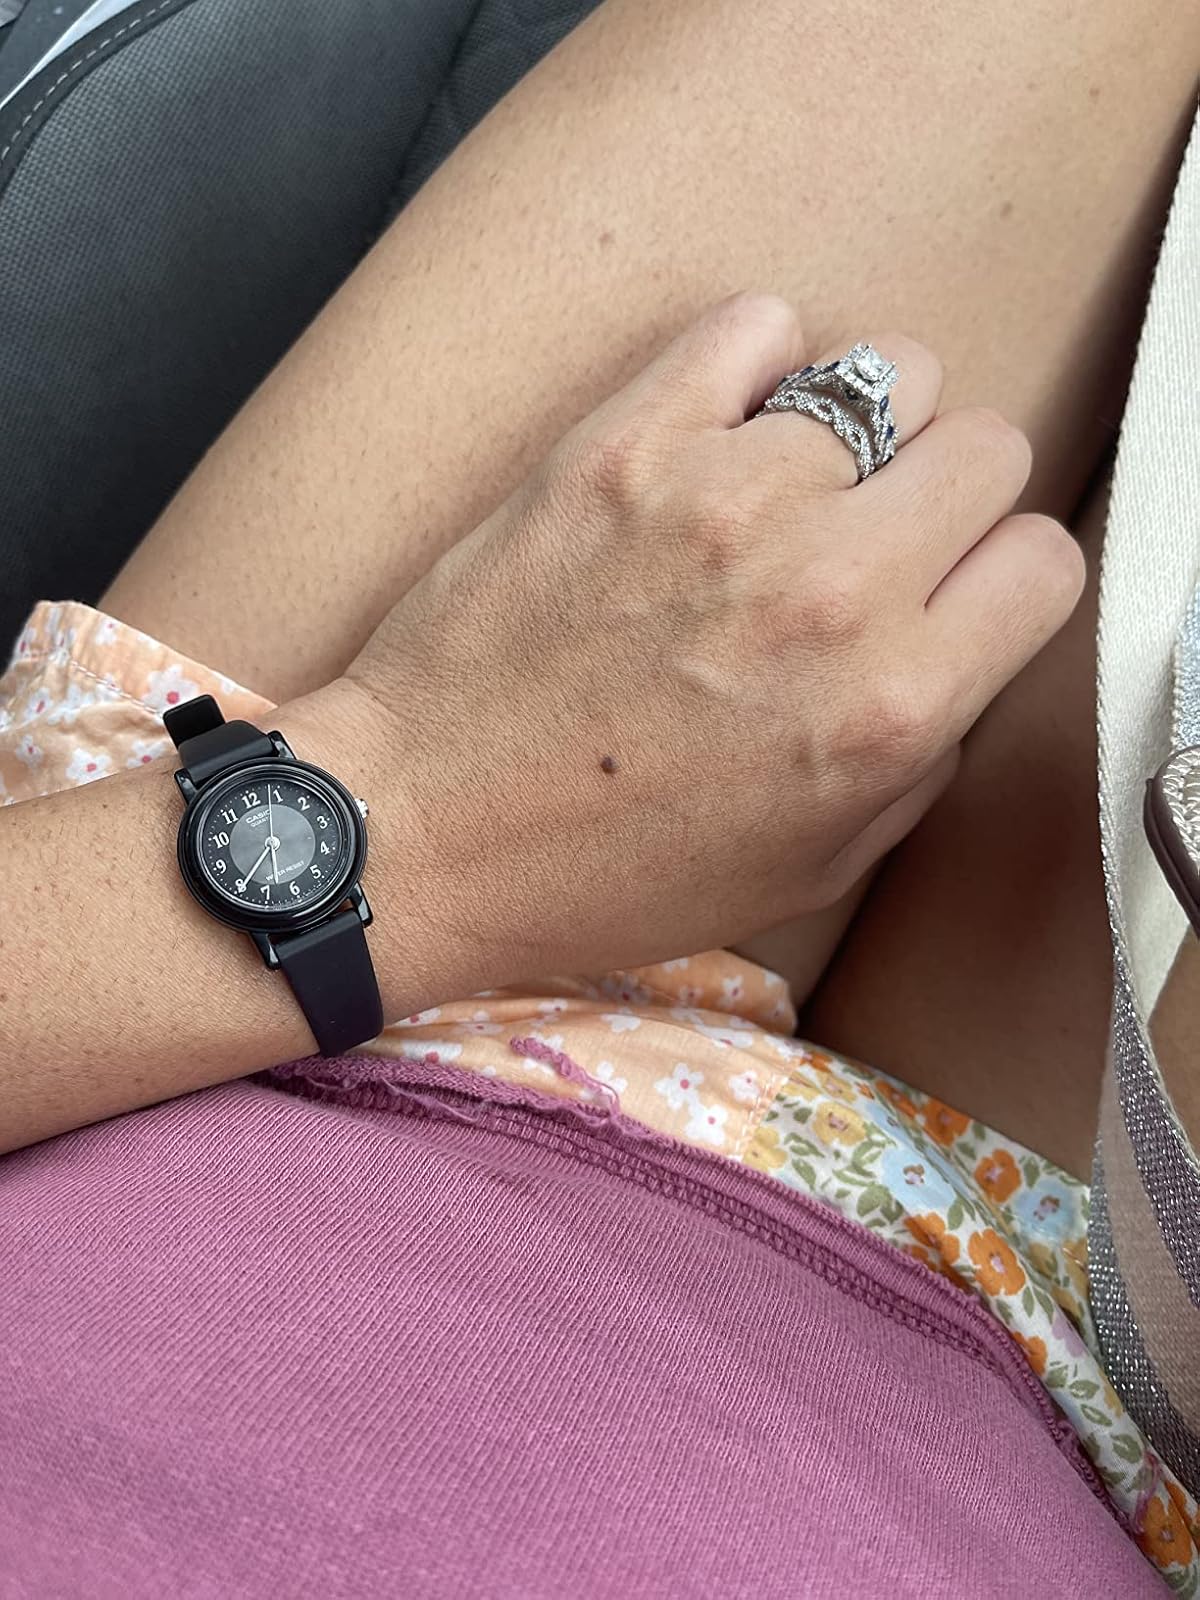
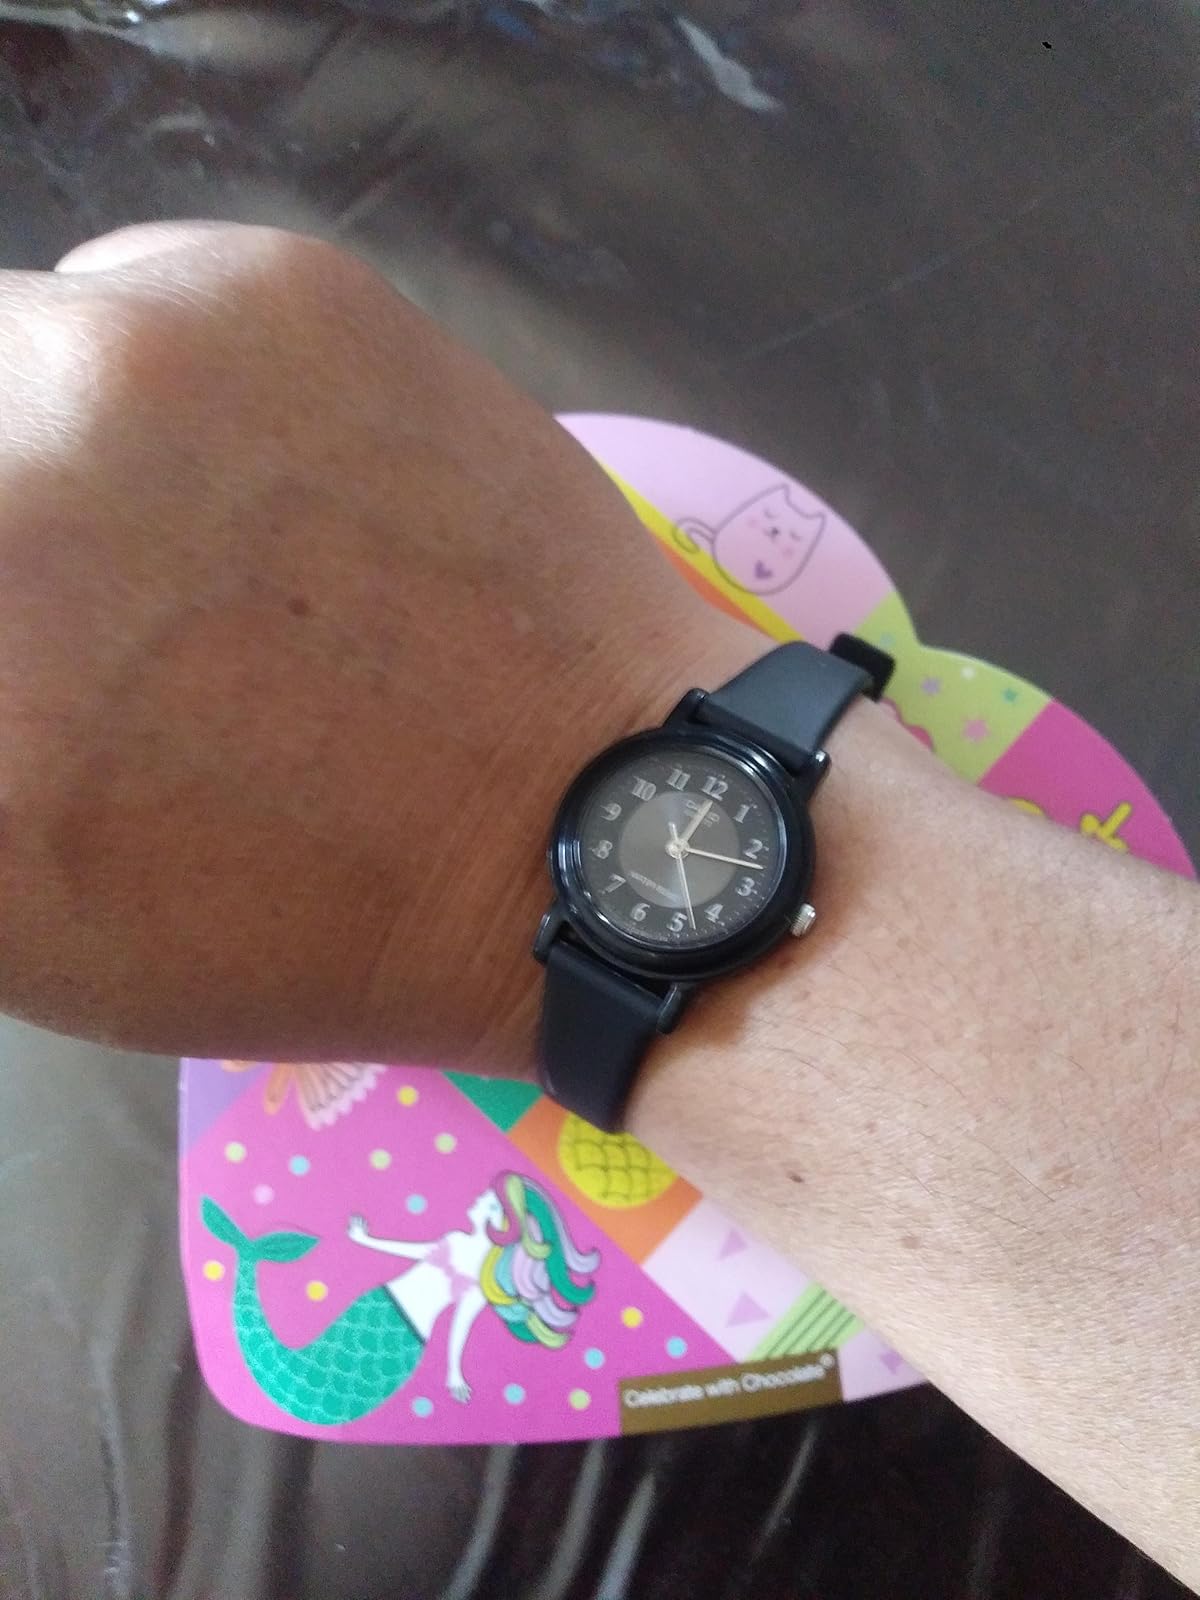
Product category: accessories_watch
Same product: yes